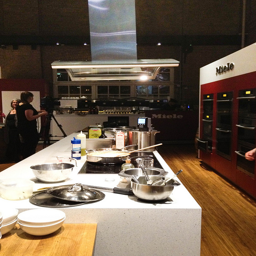
a modern looking kitchen thats really big in size
Several people are standing in a cluttered kitchen.
A kitchen with several pots, pans, tops and bowls on a counter.
Cooking utensils sit on a countertop under a light.
a messy kitchen counter and sink covered with dirty bowls and other cooking ingredients